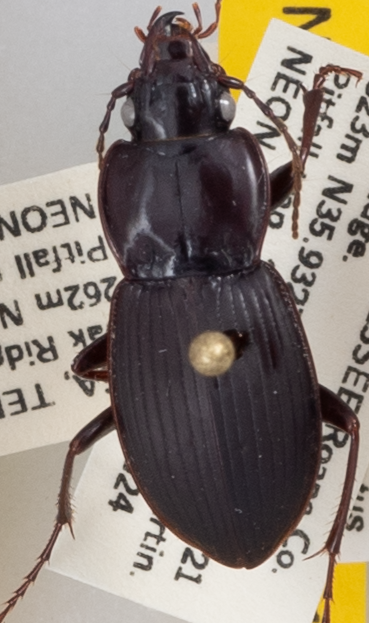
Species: Cyclotrachelus sigillatus
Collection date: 2020-06-24
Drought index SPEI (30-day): -0.436
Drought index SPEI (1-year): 1.69
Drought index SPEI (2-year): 2.09